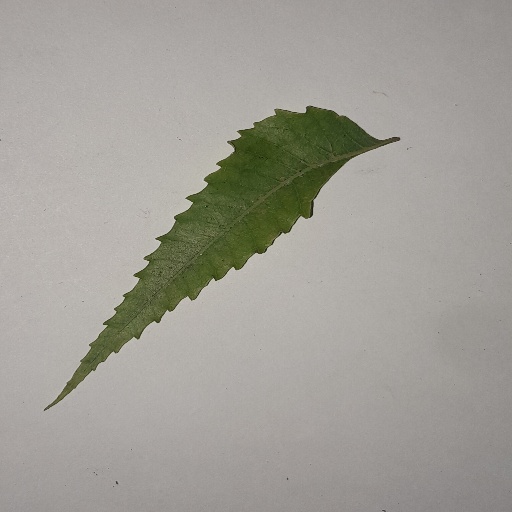
Species: Neem
Leaf condition: Yellow Leaf